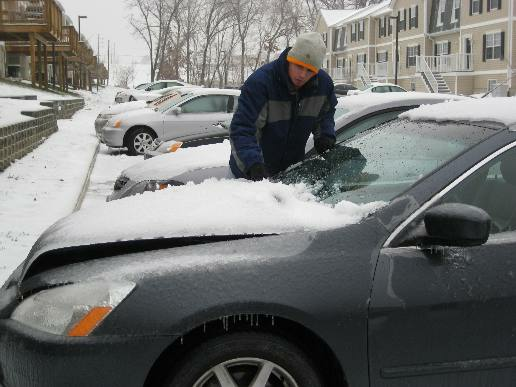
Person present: Yes